Ahmed Zulfikar

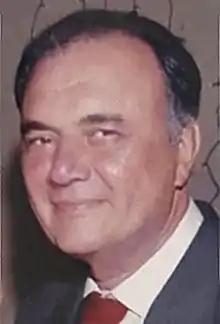

He worked for over three decades in the design and construction of modern irrigation systems and had a major role in converting tens of thousands of acres from flood irrigation to modern irrigation in the period from 1979 to 2010. He participated in the establishment of golf courses with automated irrigation systems according to international standards. He was involved with landscaping projects in hotels and resorts all over Egypt.